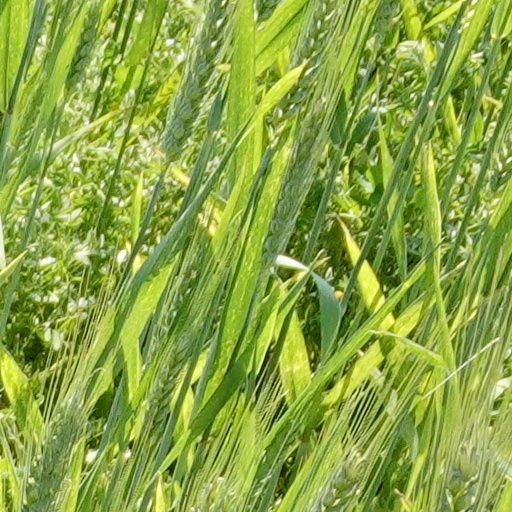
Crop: wheat